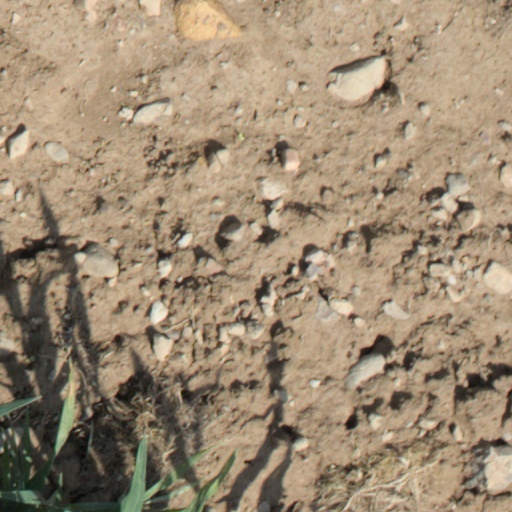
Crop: wheat